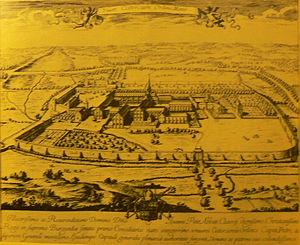
Abbaye de Citeaux Čeština: Klášte Citeaux